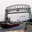
Label: bridge